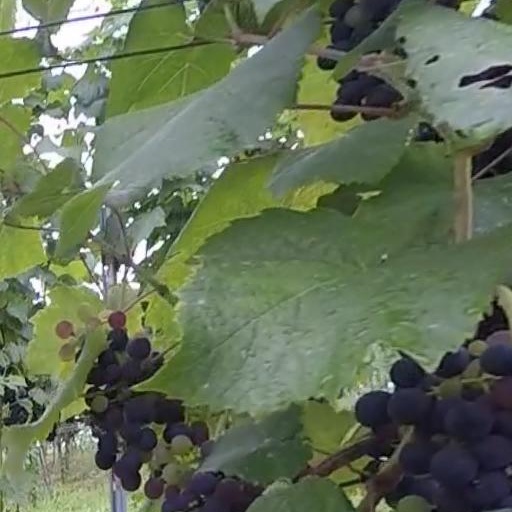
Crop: grape